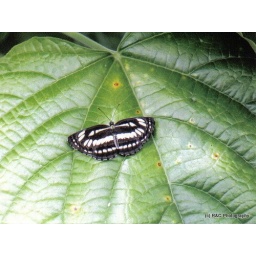
Butterfly seen at the butterfly house at faust Park. Photo by Russ Huslage Troy Mo.